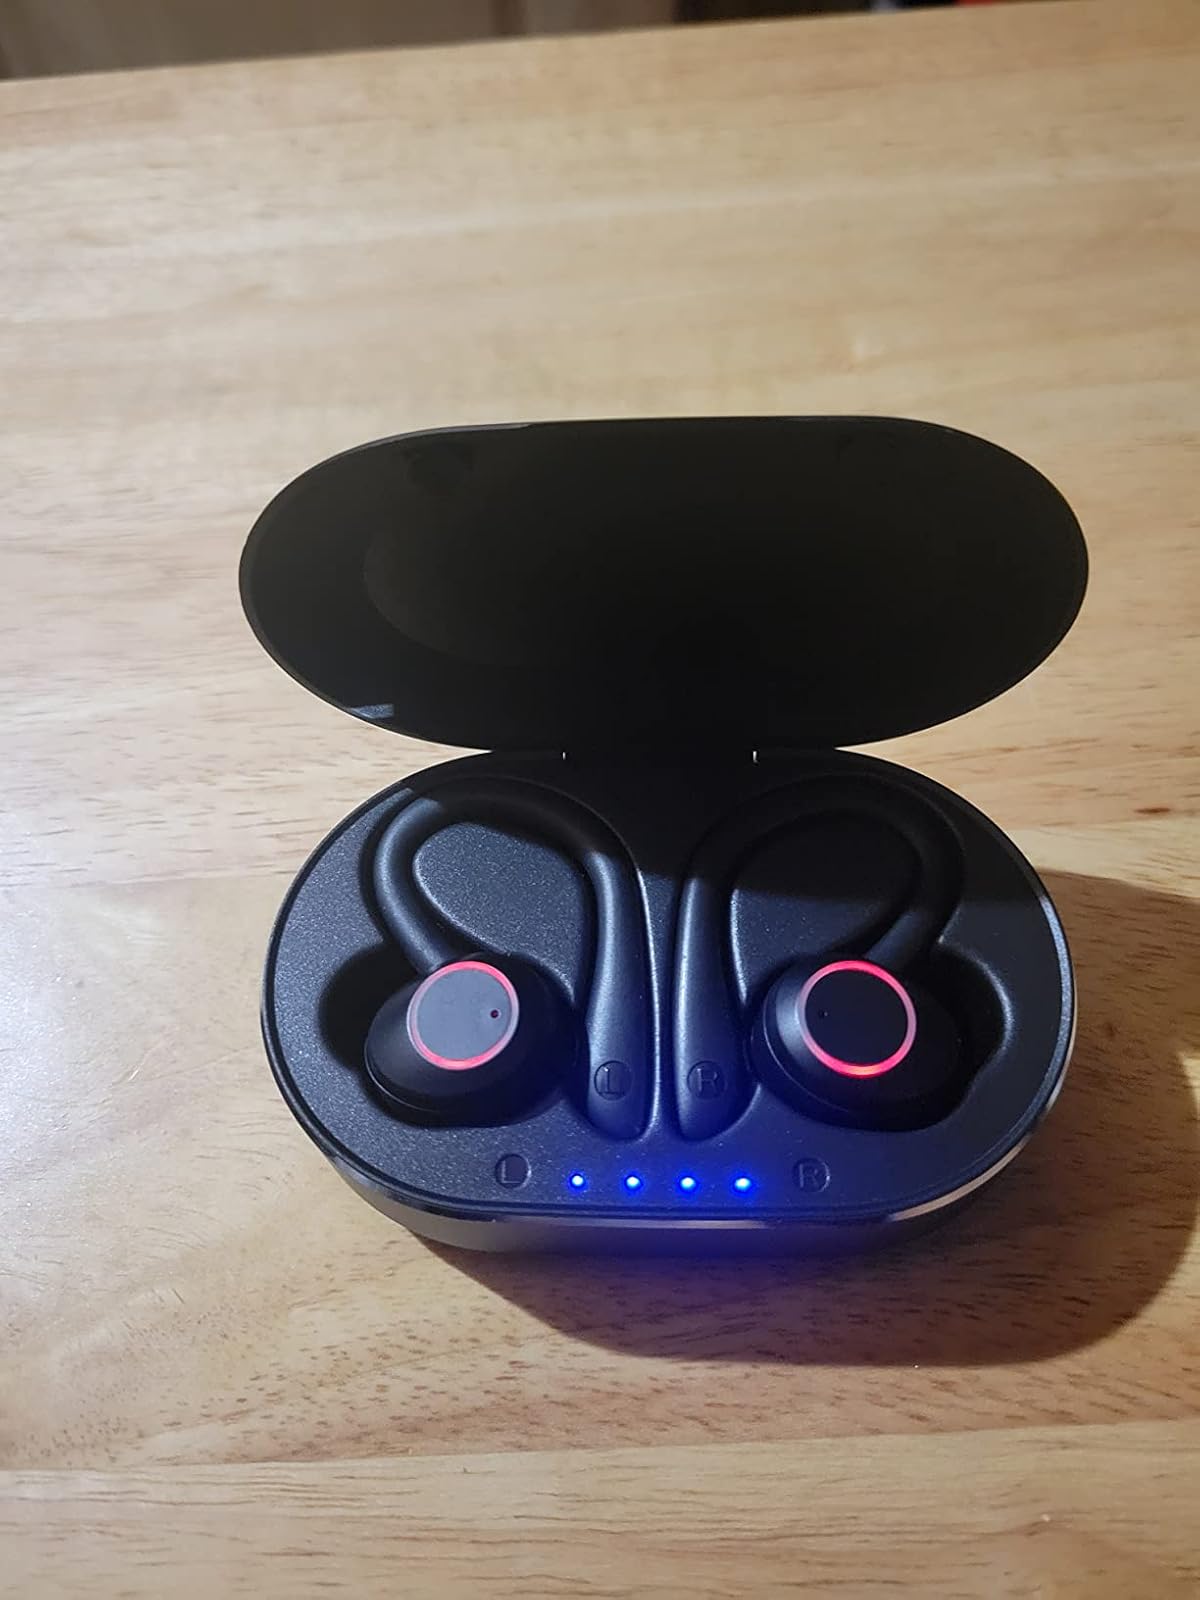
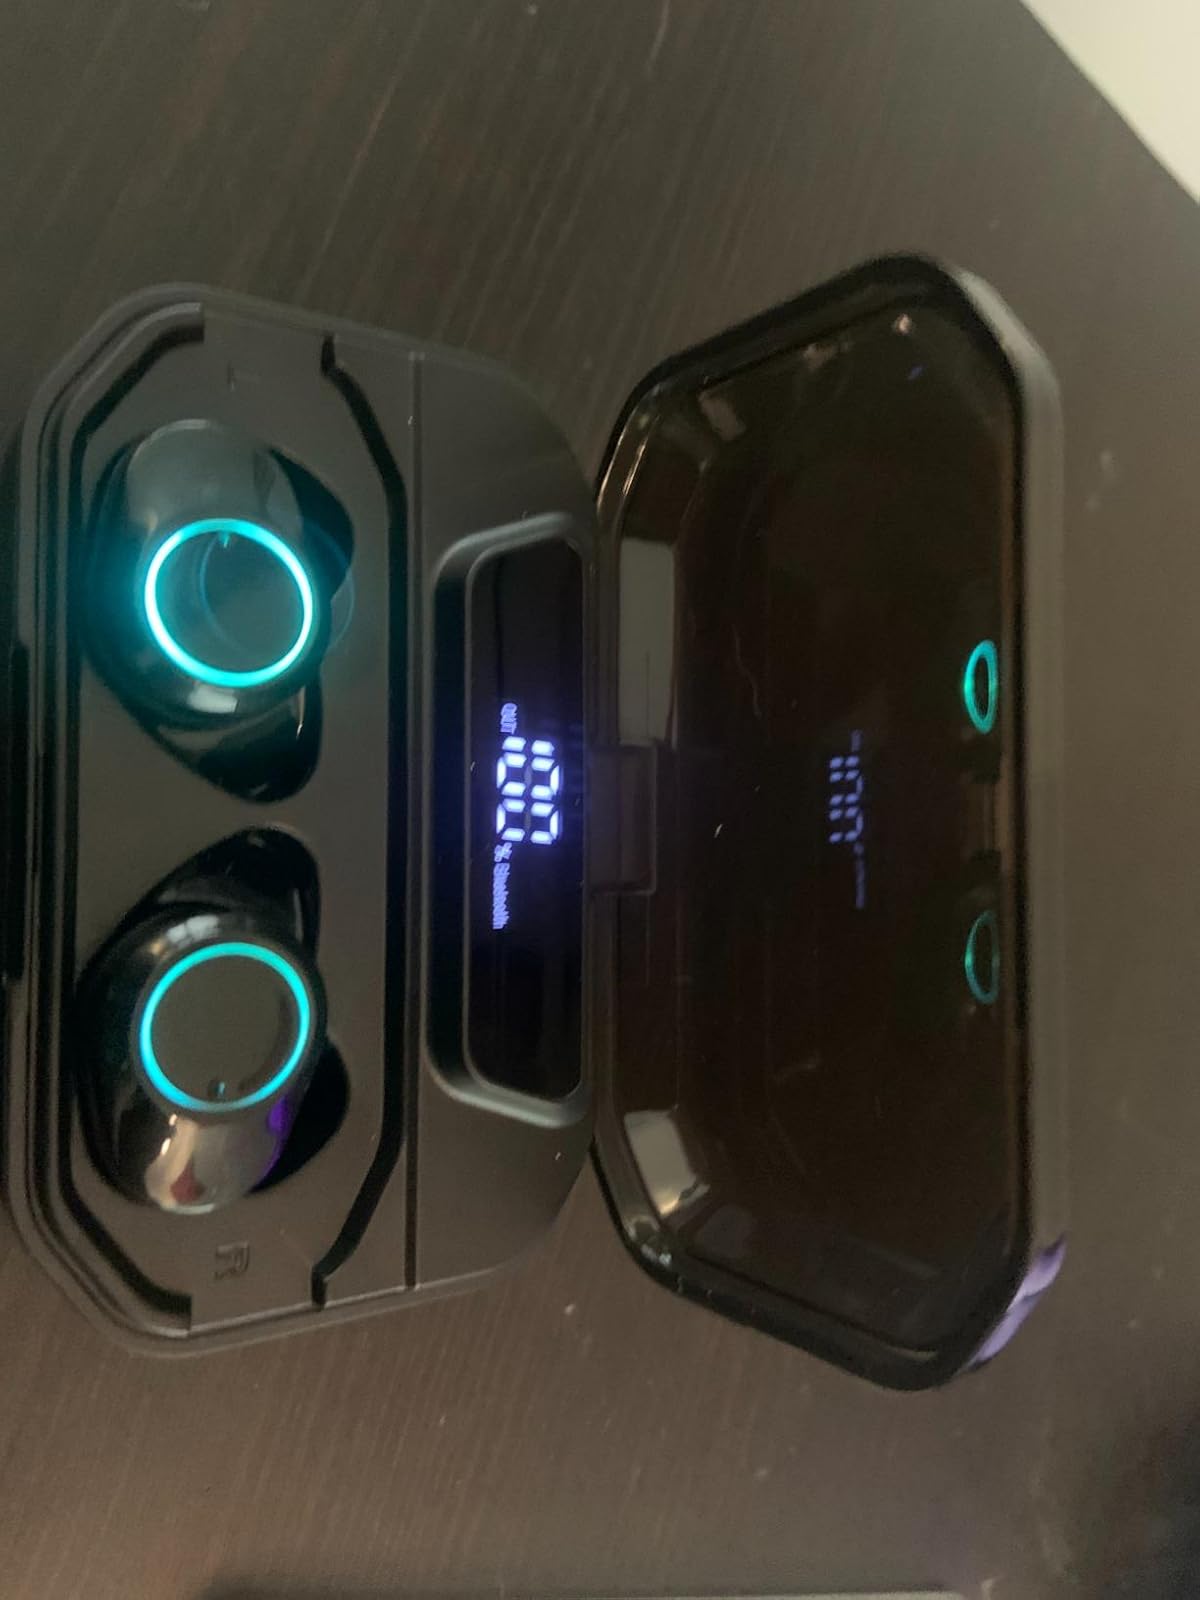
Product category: earbuds
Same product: no